Lung cancer in Australia

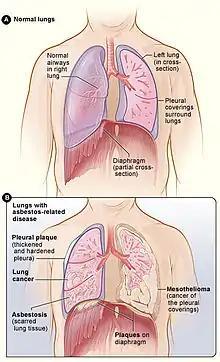
The carcinogenic effects of asbestos on the lungs.

Asbestos are fibrous material that are found in many industrial buildings in Australia from the 1940s to 1987 . Exposure to asbestos occurs through inhalation of the particulates contained in these fibrous material, and they quickly become trapped and deposited in the airways and passages of the lungs. As such, the exposure to asbestos increases the risk of developing cancers in the lung, ovary and pharynx. The incidence of these cancers are said to occur decades after initial exposure to asbestos. Products containing asbestos were eventually phased out towards the end of the 1980s, and a complete ban on asbestos was initiated in 2003. State and federal law in Australia have guidelines in their duty of care conduct of both employers and employees to reduce the risk of asbestos exposure.